Lal Mani Joshi

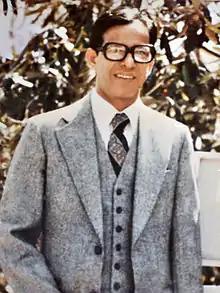
Lal Mani Joshi, photo taken around 1983

Lal Mani Joshi (27 July 1935, Kumaon Hills, Uttarakhand, India – 16 July 1984, Delhi, India) was a Buddhist scholar and professor of comparative religions and Buddhist studies in a number of distinguished universities of India and USA.